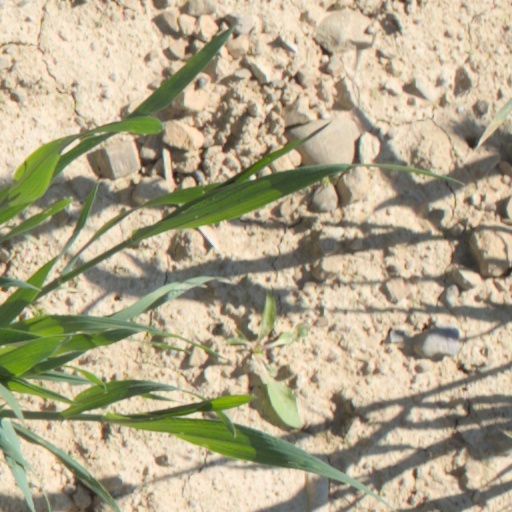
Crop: wheat